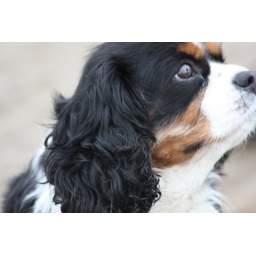
A day on the Freshfields near Liverpool with our inlaws, their dog Jas and our spaniel (Maggie) and pug (Parker).